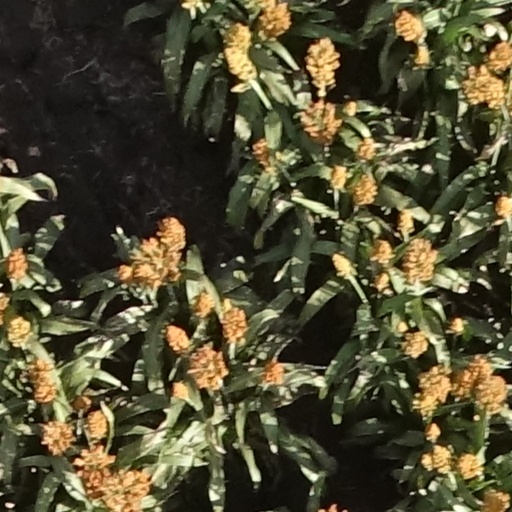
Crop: sorghum